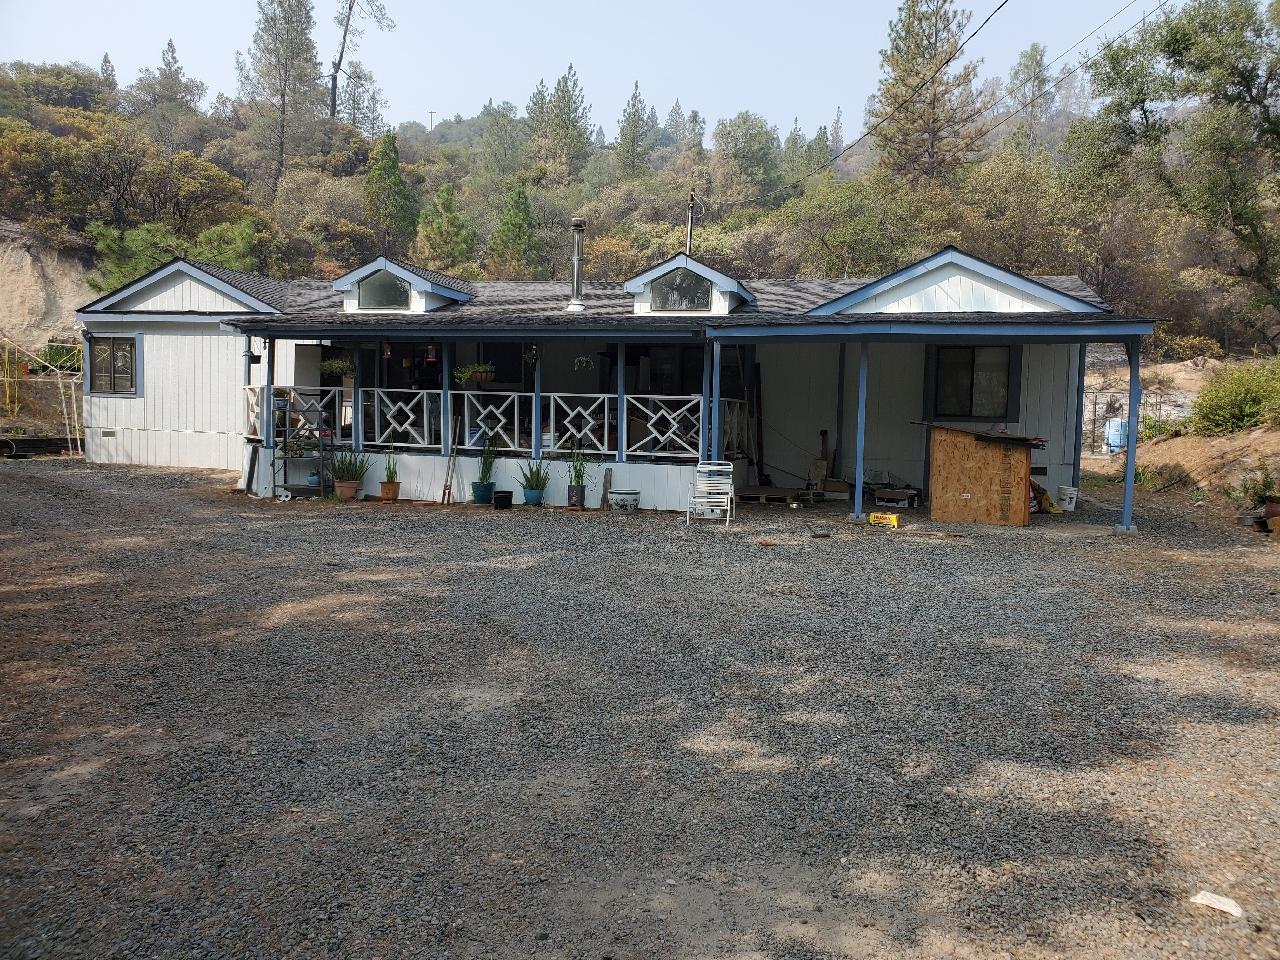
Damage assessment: no_damage